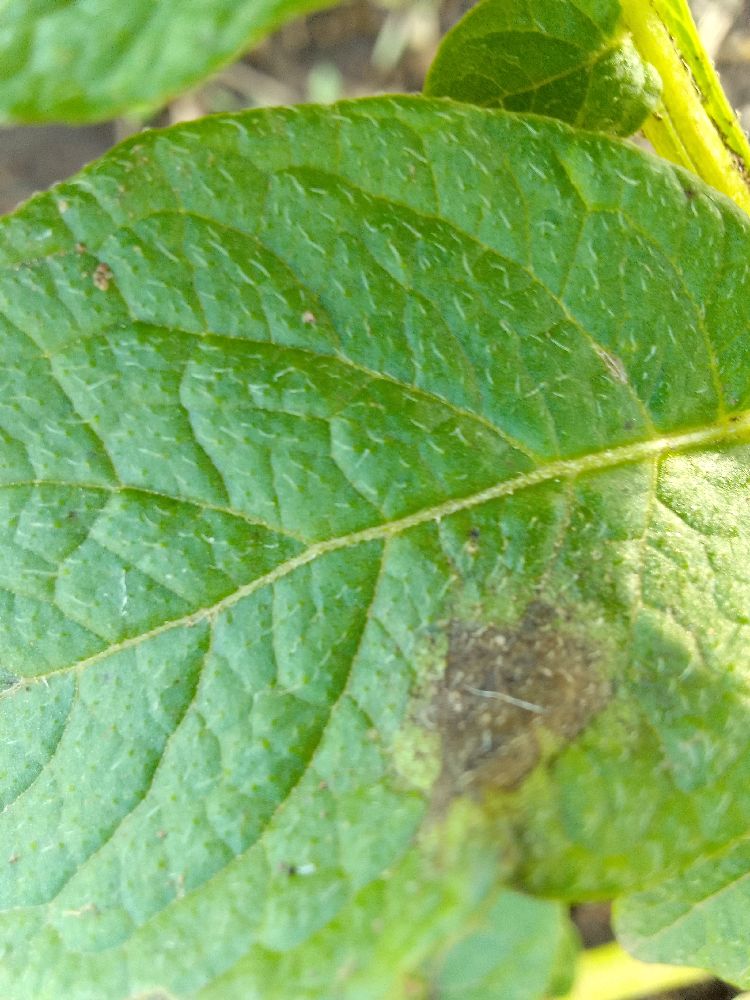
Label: Late blight